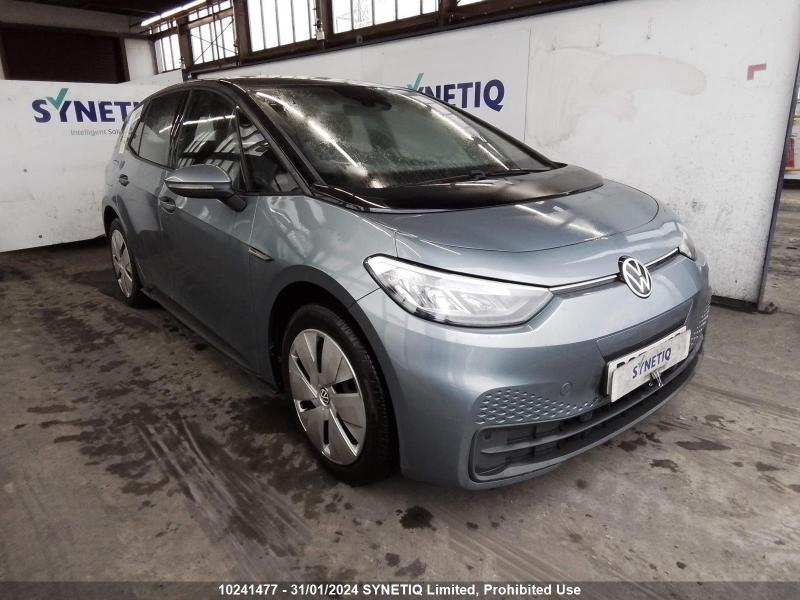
Aucun dommage détecté.
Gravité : aucun